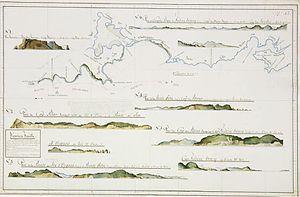
Expédition Baudin sur ""Le Géographe"". Carte de la côte orientale de l'isle de Diemen [baie de Frederick Henry, au sud de la Tasmanie]"
La baie Frederick Henry est une baie du sud-est de la Tasmanie. Plus précisément, elle se trouve au nord-ouest de la presqu'île Tasman, jouxte la Storm Bay et est un passage maritime obligé pour atteindre la baie de Norfolk depuis la mer de Tasman.